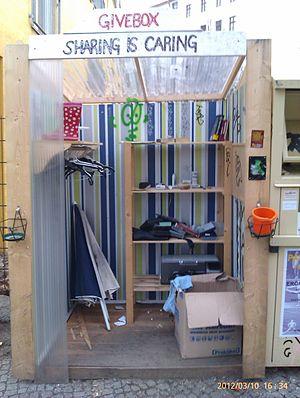
Exemple de ""boite à don"", ici en Allemagne (Prenzlauer Berg, mars 2012)"